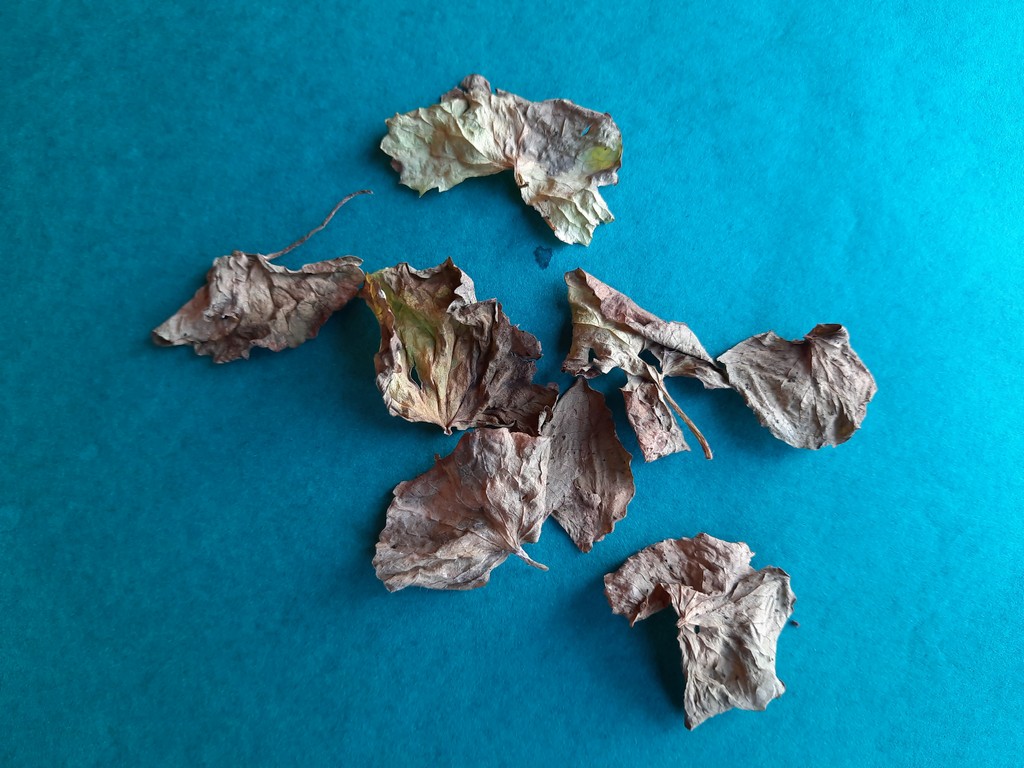
Label: Dried